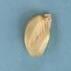
Maize quality: Good